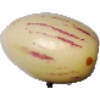
Label: pepino